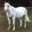
Label: horse